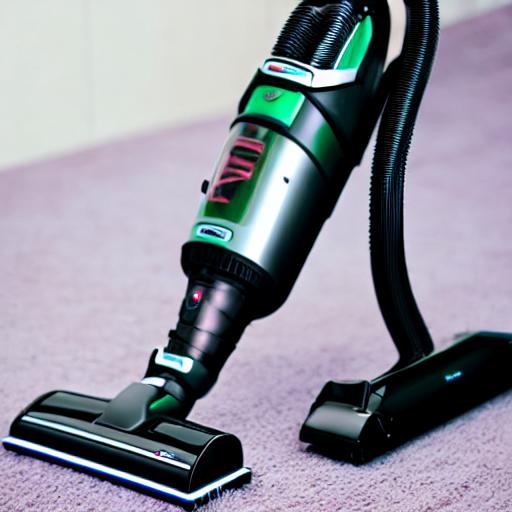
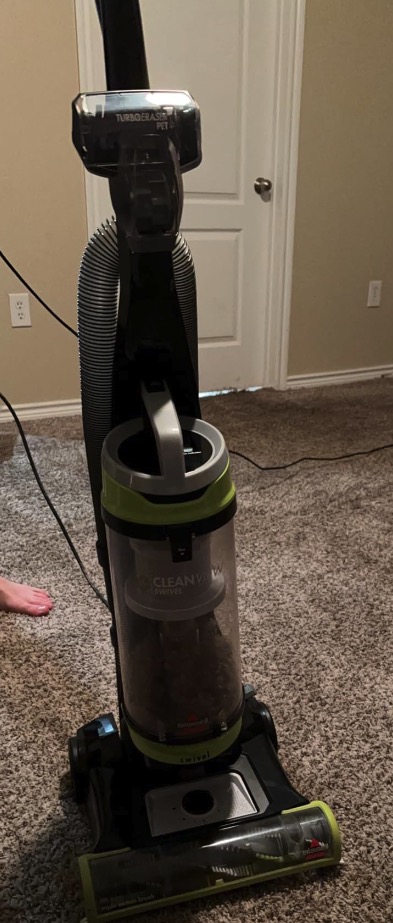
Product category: items_vacuum
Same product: no